Café des Ambassadeurs

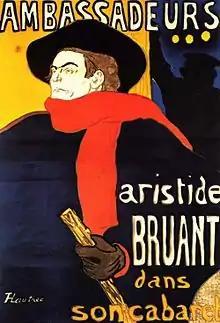
"Ambassadeurs: Aristide Bruant dans son cabaret" (1892) by Henri Toulouse-Lautrec

During the 1850s and 1860s, the reputation of the establishment gradually surpassed that of the nearby "Alcazar d'Été", because although it presented more or less the same acts, it was more chic and attracted a more upmarket clientele. With the arrival of Pierre Ducarre, a new director (1874 to 1902), a restaurant was added with the best chef in Paris, which transformed the place into a rendez-vous for gastronomes. (From 1882, Ducarre also was in charge of the "Alcazar d'Été".) The café-concert had its heyday during the Belle Époque in Paris when "Les Ambassadeurs" became a regular destination of some of the best known figures of art and the demi-monde, and almost every vaudeville and music hall entertainer that mattered in those days performed there, such as Aristide Bruant, Zulma Bouffar, Polaire, Paula Brébion, Paulus, Eugénie Fougère, Anna Judic, Fragson, and last but not least Mistinguett and Yvette Guilbert.